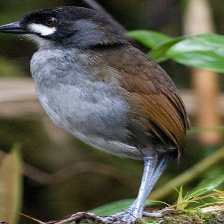
Species: JOCOTOCO ANTPITTA
Scientific name: GRALLARIA RIDGELYI